List of Hunter × Hunter characters

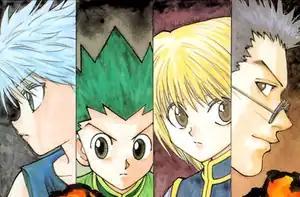
The protagonists of "Hunter × Hunter", from left to right: Killua, Gon, Kurapika and Leorio

The "Hunter × Hunter" manga series, created by Yoshihiro Togashi, features an extensive cast of characters. It takes place in a fictional universe where licensed specialists known as Hunters travel the world taking on special jobs ranging from treasure hunting to assassination. The story initially focuses on Gon Freecss and his quest to become a Hunter in order to find his father, Ging, who is himself a famous Hunter. On the way, Gon meets and becomes close friends with Killua Zoldyck, Kurapika and Leorio Paradinight.